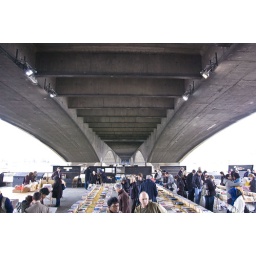
books under bridge